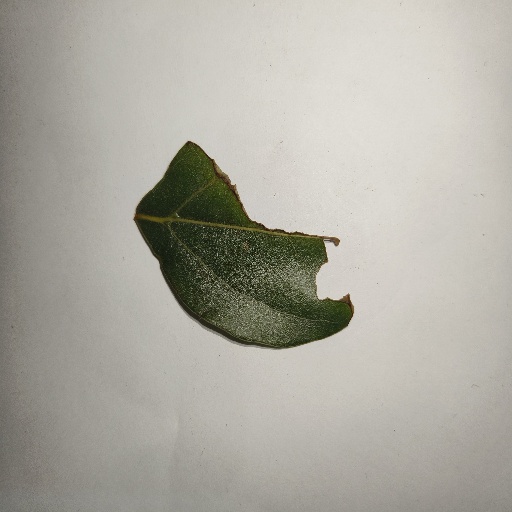
Species: Camphor
Leaf condition: Shot Hole